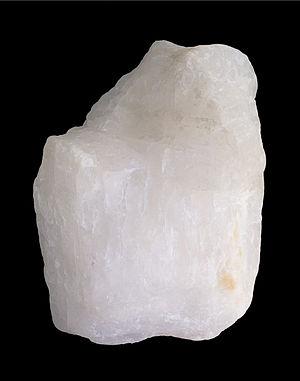
Cryolite – topotype - Ancienne collection de la Faculté de Pharmacie de Paris Localité: Gisement de cryolite d’Ivigtut, Ivittuut (Ivigtut), Arsuk Firth, Arsuk, Province de Kitaa, Groenland Size: 8.8 x 6.7 x 5 cm
Le fluor est l'élément chimique de numéro atomique 9, de symbole F. C'est le premier élément du groupe des halogènes. Le corps simple correspondant est le difluor, souvent appelé simplement fluor.